Marie-Josée Croze

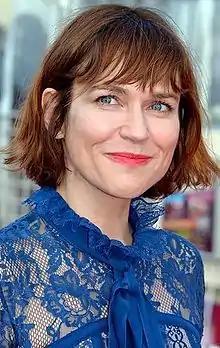
Marie-Josée Croze, 2016

Marie-Josée Croze (born February 23, 1970) is a Canadian actress. She also holds French nationality, which she obtained in December 2012.